Rupetta

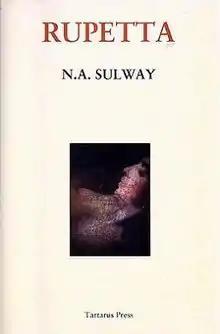

Rupetta (2013) is a science fiction novel by Australian writer Nike Sulway, who has previously published work under the pseudonym Nicole Bourke. The novel won the 2013 James Tiptree, Jr. Award.